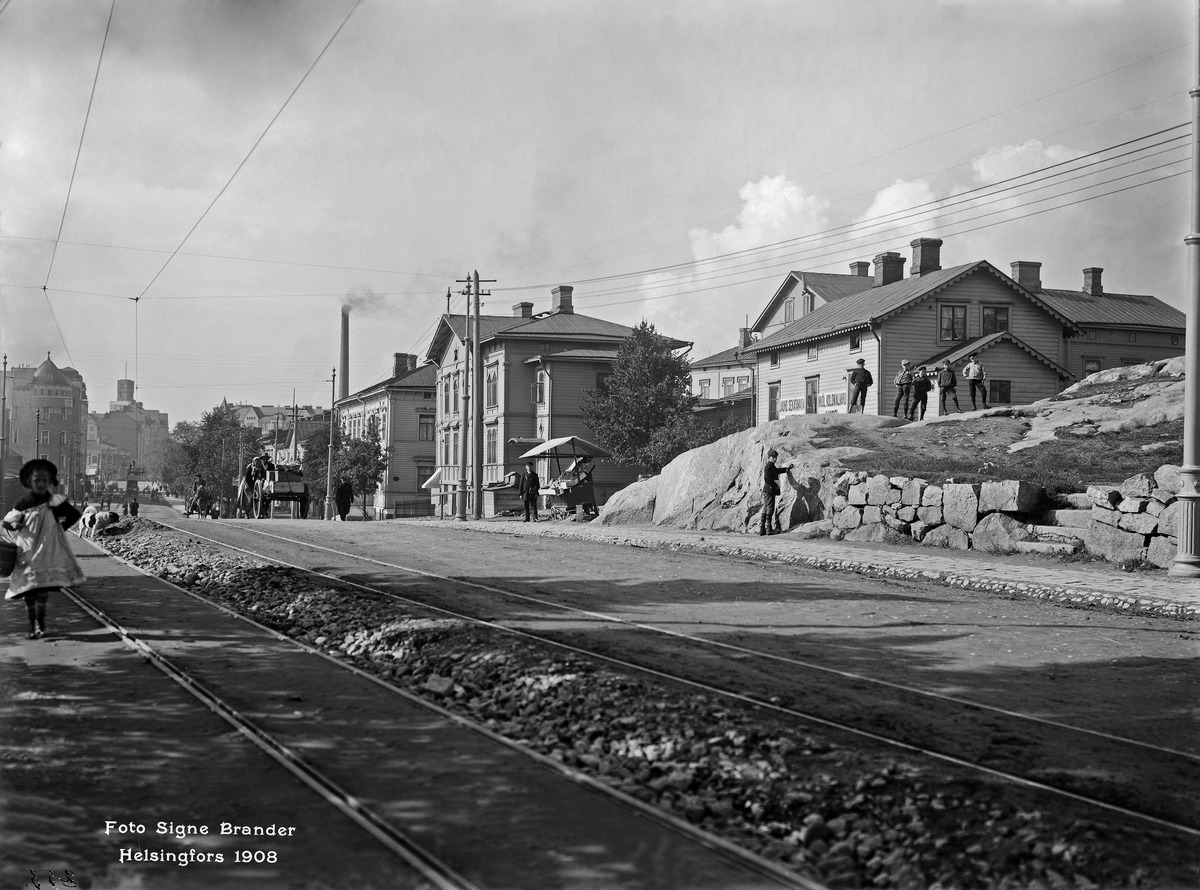
Itäinen Viertotie 17, 15, 13
sisällön kuvaus: Itäinen Viertotie 17, 15, 13.  Nykyinen Hämeentie 20, 18, 16. Viides linja avattiin Itäinen Viertotie 20 :n oikealle puolelle. mustavalkoinen
Kuvaaja: Brander, Signe, valokuvaaja
Ajankohta: kuvausaika 1908
Paikka: Suomi, Uusimaa, Helsinki, Kallio Helsinki, Linjat Helsinki, Hämeentie 16, 18,  20
Aiheet: puurakennukset, liikehuoneistot, lapset, pojat, tytöt, kauppiaat, koirat